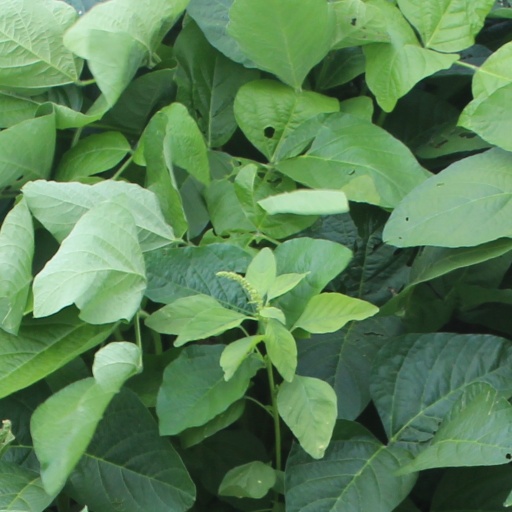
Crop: soybean